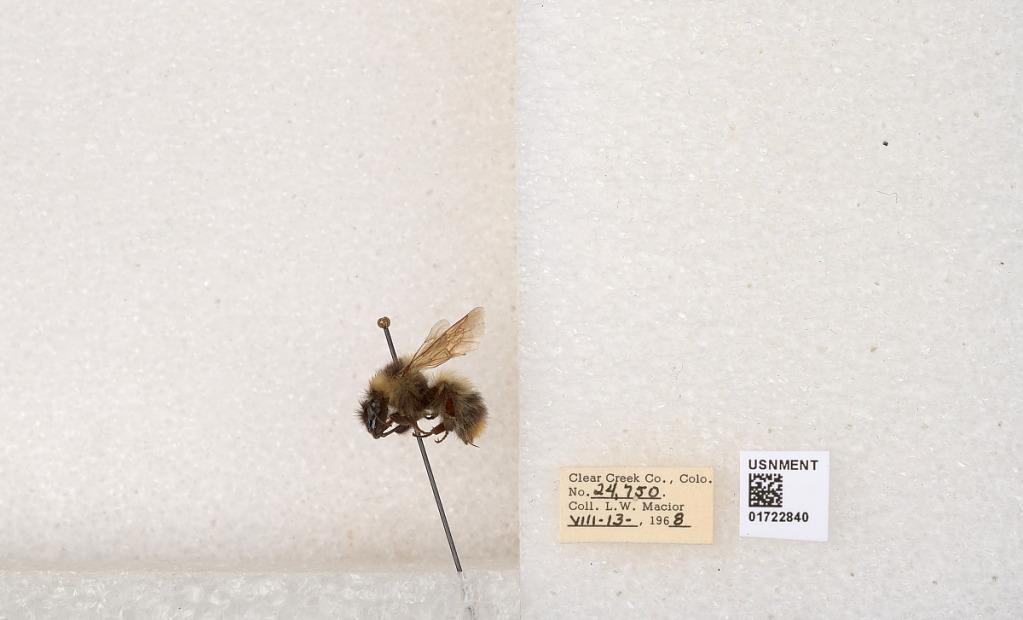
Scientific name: Bombus kirbyellus
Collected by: L. Macior
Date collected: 1968-8-13
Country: United States
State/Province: Colorado
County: Clear Creek
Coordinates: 39.6891, -105.644